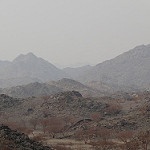
Scene: Outdoor